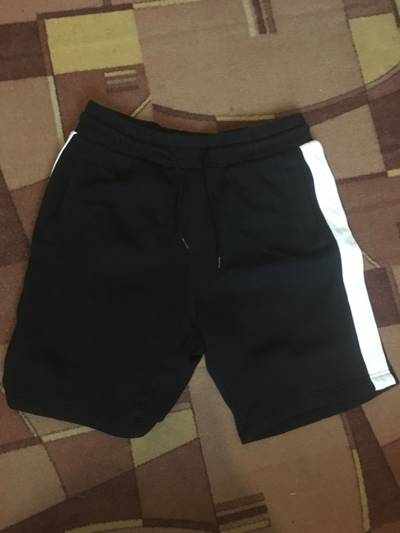
Waste category: clothes